Home theater PC

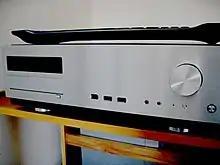
Antec Fusion V2 home theater PC case with VFD display, 5.25" drive bay, volume control and some ports on front and keyboard on top

By 2002, major software developments also facilitated media management, hardware integration, and content presentation. MythTV provided a free and open source solution using Linux. The concept was to combine a digital tuner with digital video recording, program guides, and computer capabilities with a 10-foot (3 m) user interface. XBMC was another free and open software project started with re-purposing the Xbox as a home theater PC but has since been ported to Windows and Macintosh operating systems in various forms including Boxee and Plex. Mainstream commercial software packages included Microsoft's Windows XP Media Center Edition (2002) and Apple's Front Row (2005), bundled with Mac OS X until 10.7. By early 2006, commercial examples of this integration included the Mac mini which had the Apple Remote, 5.1 digital audio, and an updated Front Row interface that would play shared media. Because of these features and the Mini's small form factor, consumers began using the Mini as a Mac-based home theater PC.